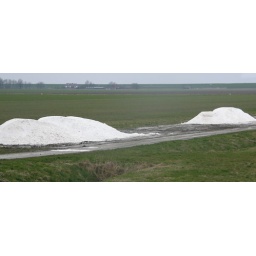
completely white in the green surroundings